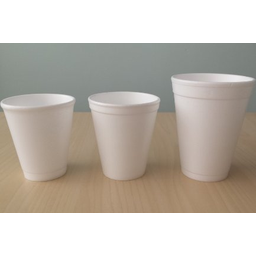
Label: paper